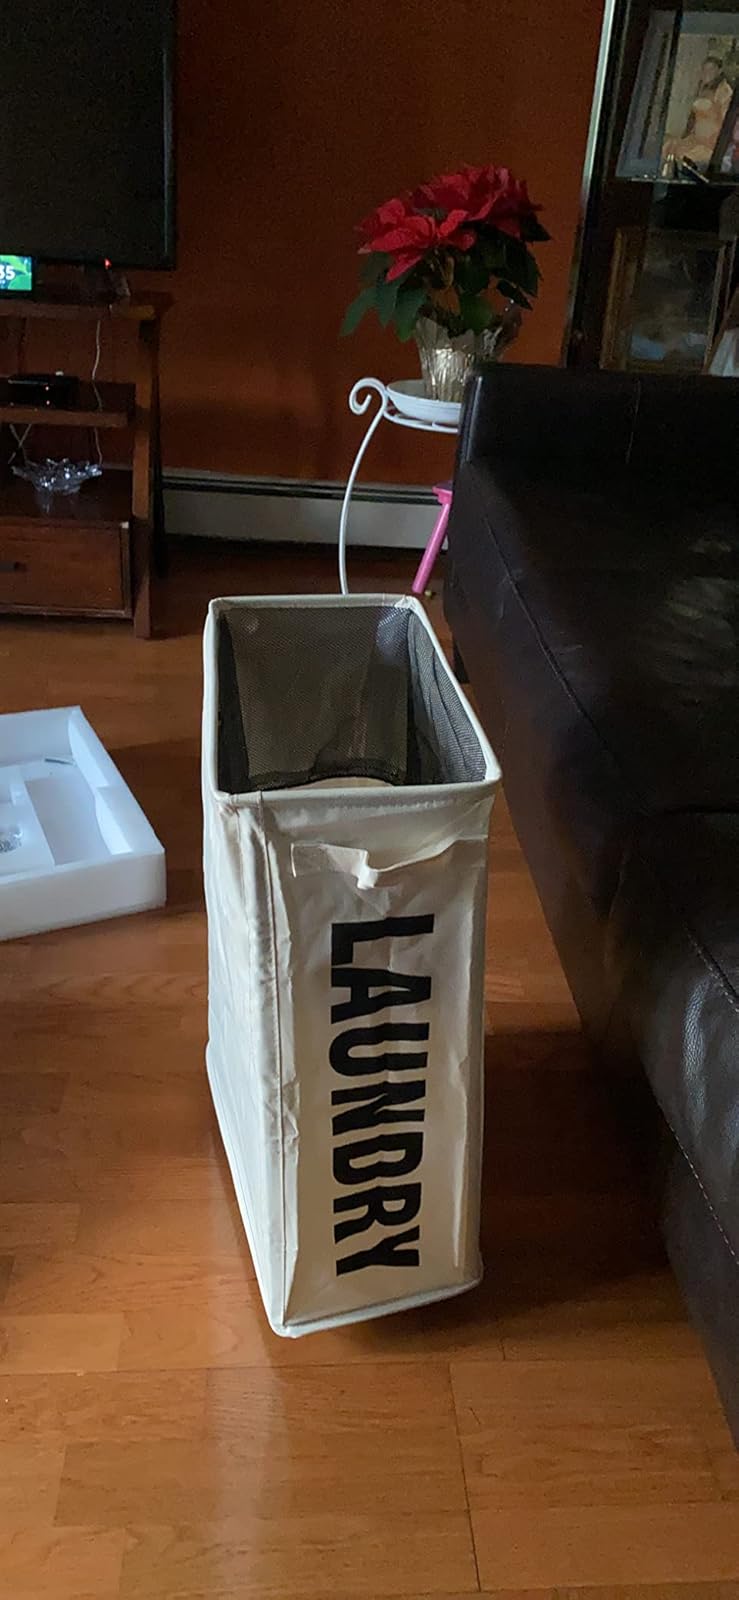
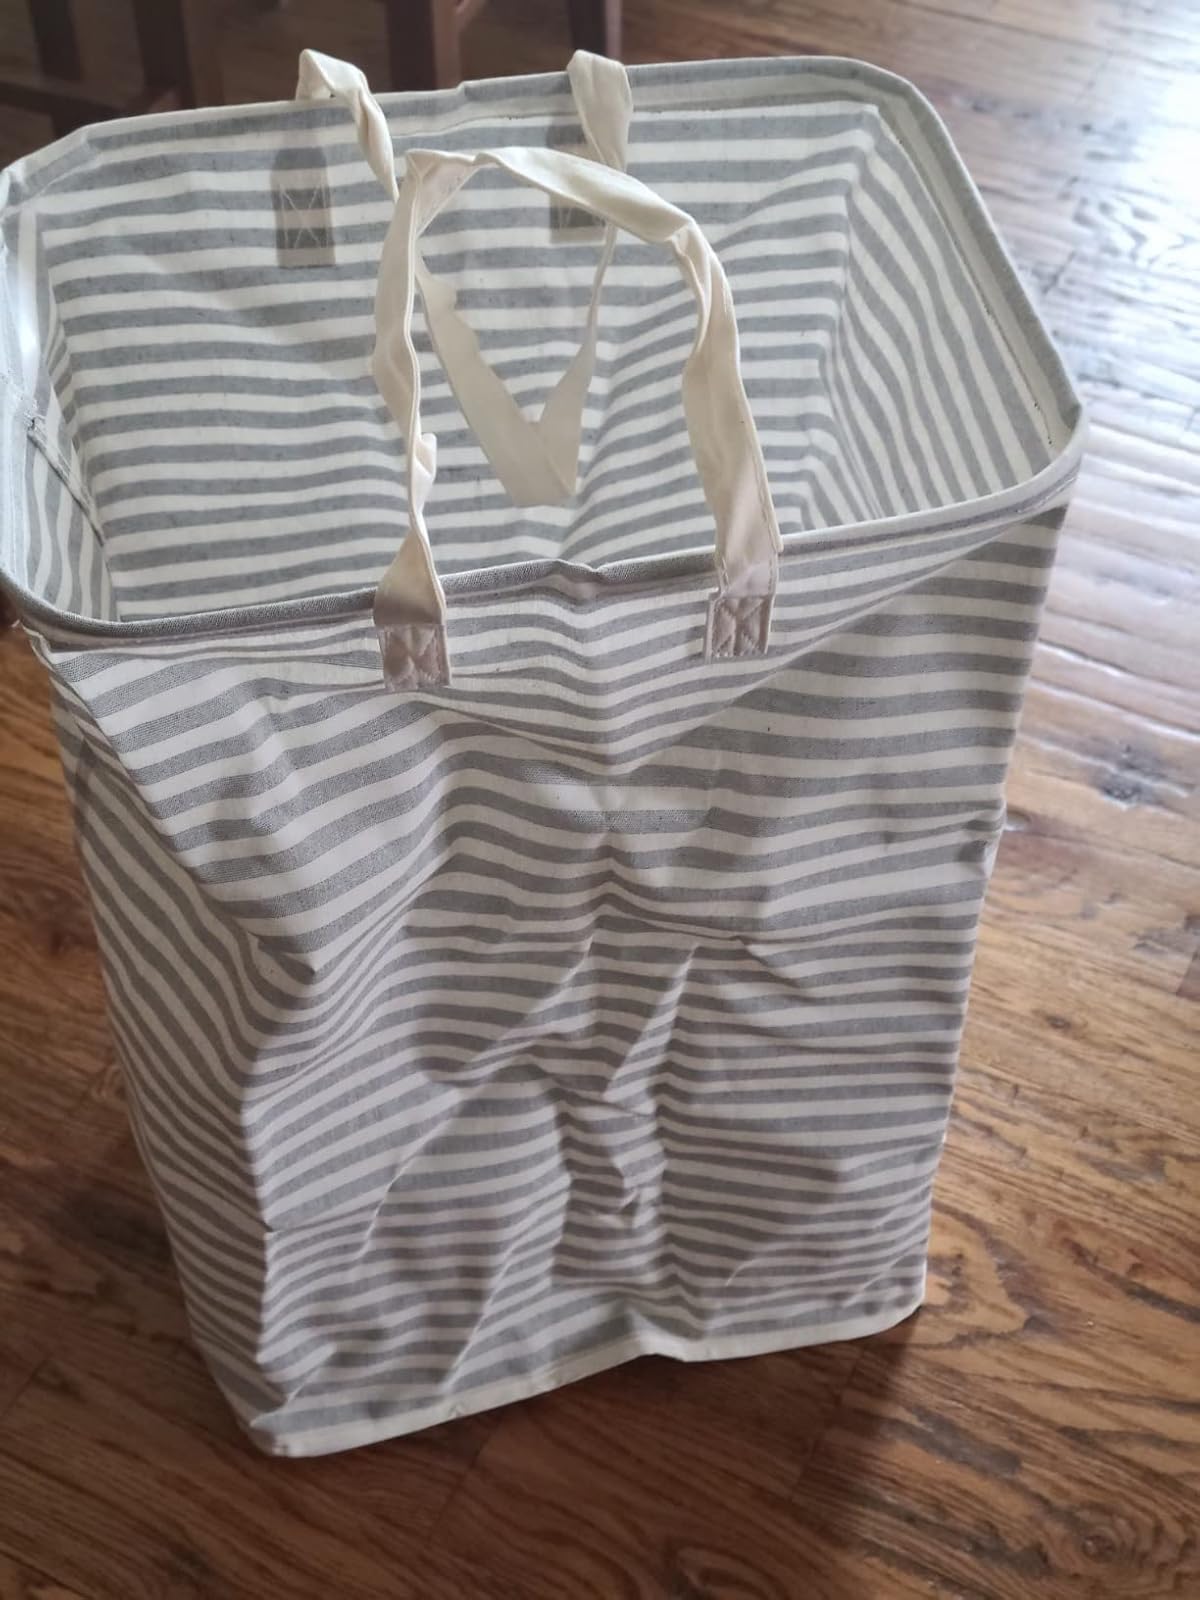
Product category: items_hamper
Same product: no